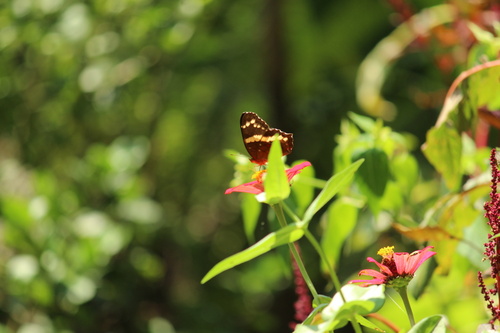
Scientific name: Anartia fatima
Common name: Banded peacock
Family: Nymphalidae
Order: Lepidoptera
Pollinator type: Primary pollinator
Habitat: Open areas and gardens
Geographic range: South America
Conservation status: Least Concern